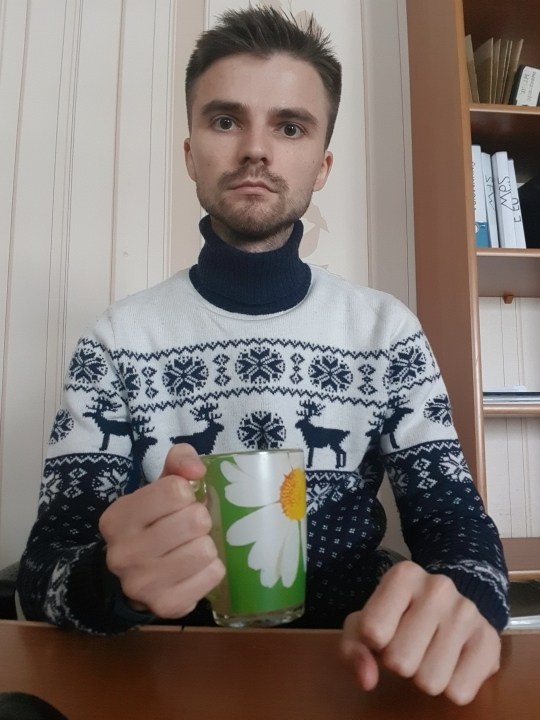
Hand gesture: no_gesture